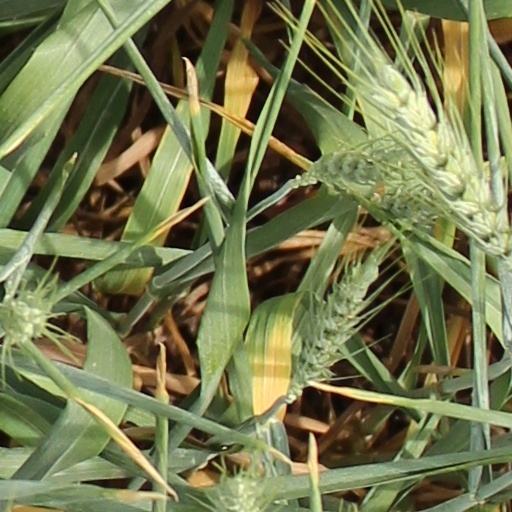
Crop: wheat